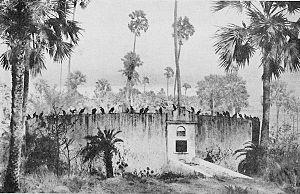
Une tour du silence ou dakma est une structure circulaire surélevée utilisée pour les rites funéraires des zoroastriens. Elle permet au corps du défunt de ne pas se décomposer à même le sol, mais d'entrer en putréfaction en hauteur. Parfois voué à être en partie décharné par des animaux, les restes osseux sont prélevés une fois les chairs décomposées.
Le zoroastrisme est une religion qui tire son nom de son « prophète » ou fondateur Zarathoustra, né au nord-est de l'Iran ou au sud de l'Afghanistan au cours du Iᵉʳ millénaire av. J.-C.. Le nom de Zarathoustra a été transcrit en Zoroastre par les Grecs. Ses disciples s'appellent des zoroastriens ou, en français du XVIIIᵉ siècle, des guèbres. Le zoroastrisme est aussi couramment dénommé mazdéisme, du nom de sa divinité principale, Ahura Mazda.
L'inhumation céleste, appelée aussi funérailles célestes ou enterrement céleste, en tibétain : བྱ་གཏོར་, Wylie : bya gtor, pinyin tibétain : jhator, littéralement « dispersé par les oiseaux », est un mode d'élimination des corps, qui est pratiqué au Bhoutan, en Chine, en Mongolie, au Népal et en Inde et qui consiste à exposer les cadavres à l'air libre afin qu'ils soient dévorés par des vautours.